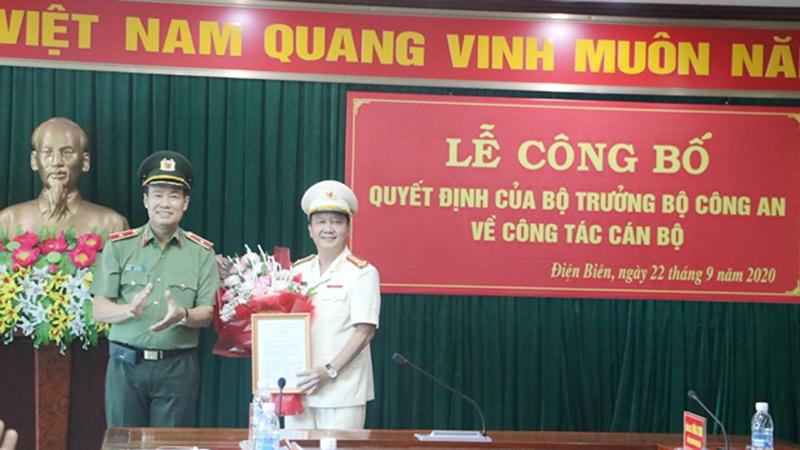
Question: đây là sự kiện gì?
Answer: đây là lễ công bố quyết định của bộ trưởng bộ công an về công tác cán bộ